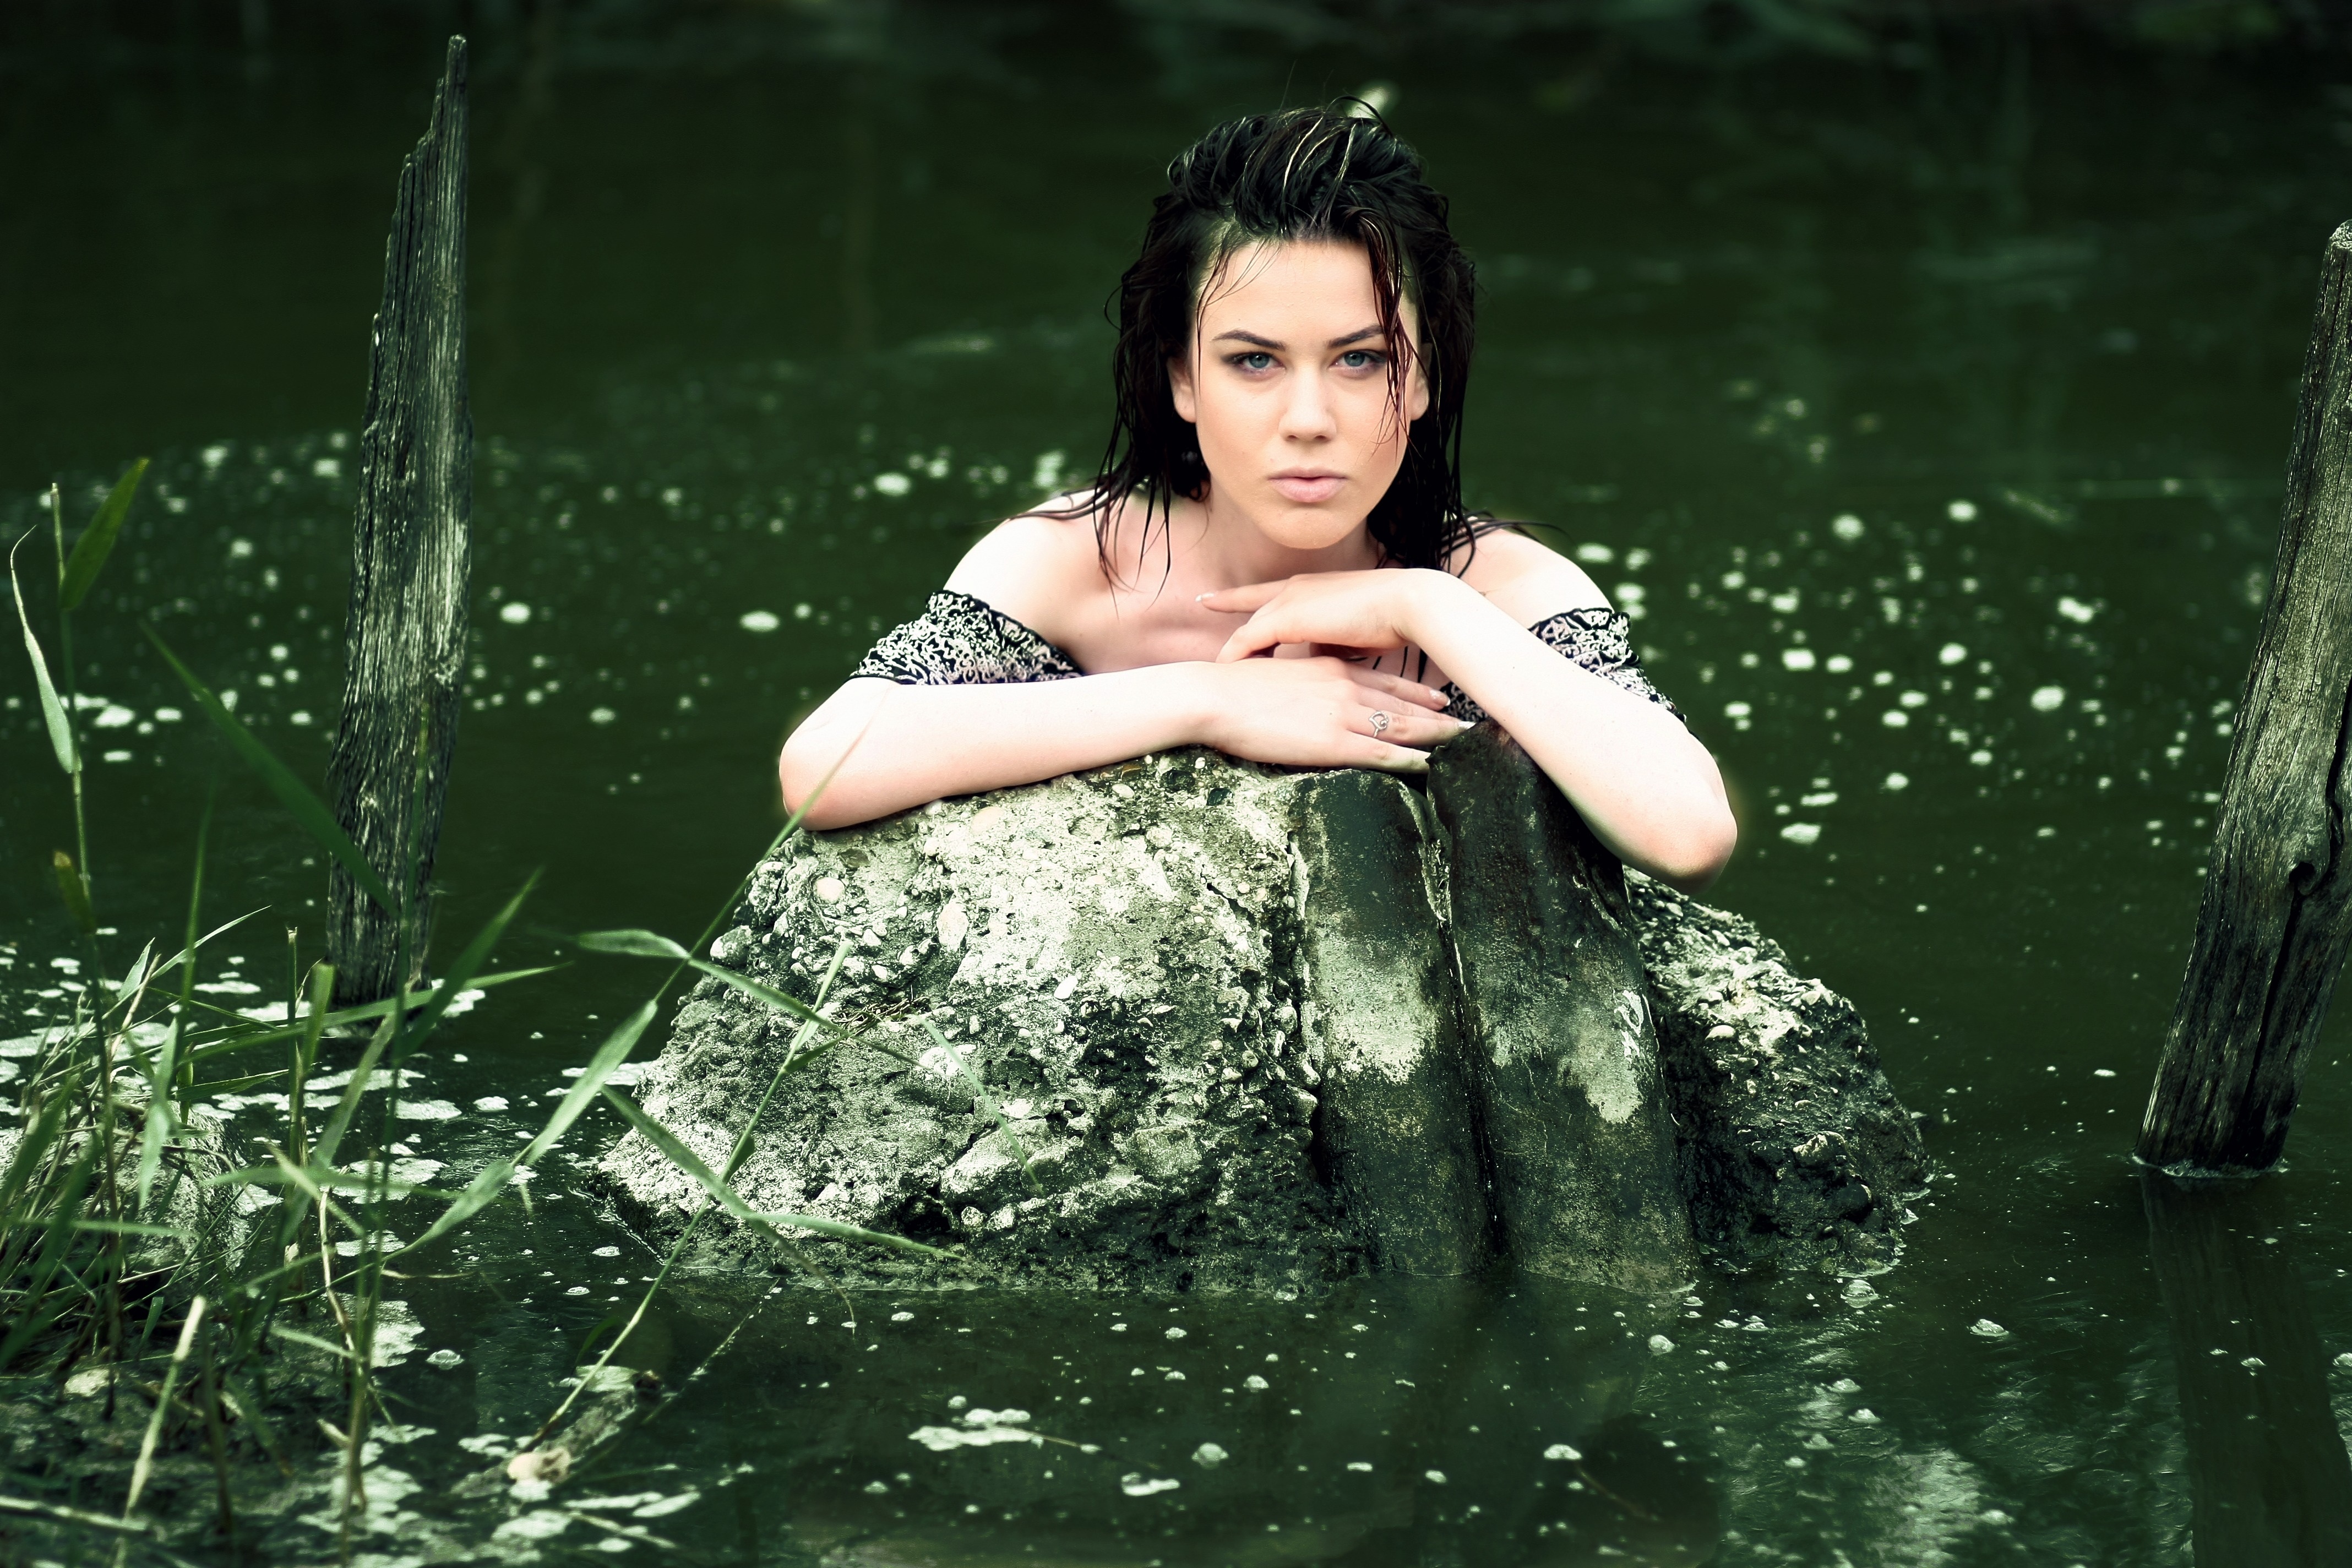
water, nature, forest, girl, photography, sunlight, flower, wild, model, green, jungle, vegetation, beauty, nice, sensual, photo shoot, portrait photography